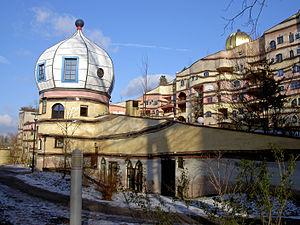
La « Waldspirale » ou « La forêt en spirale » a été construite à Darmstadt entre 1998 et 2000.